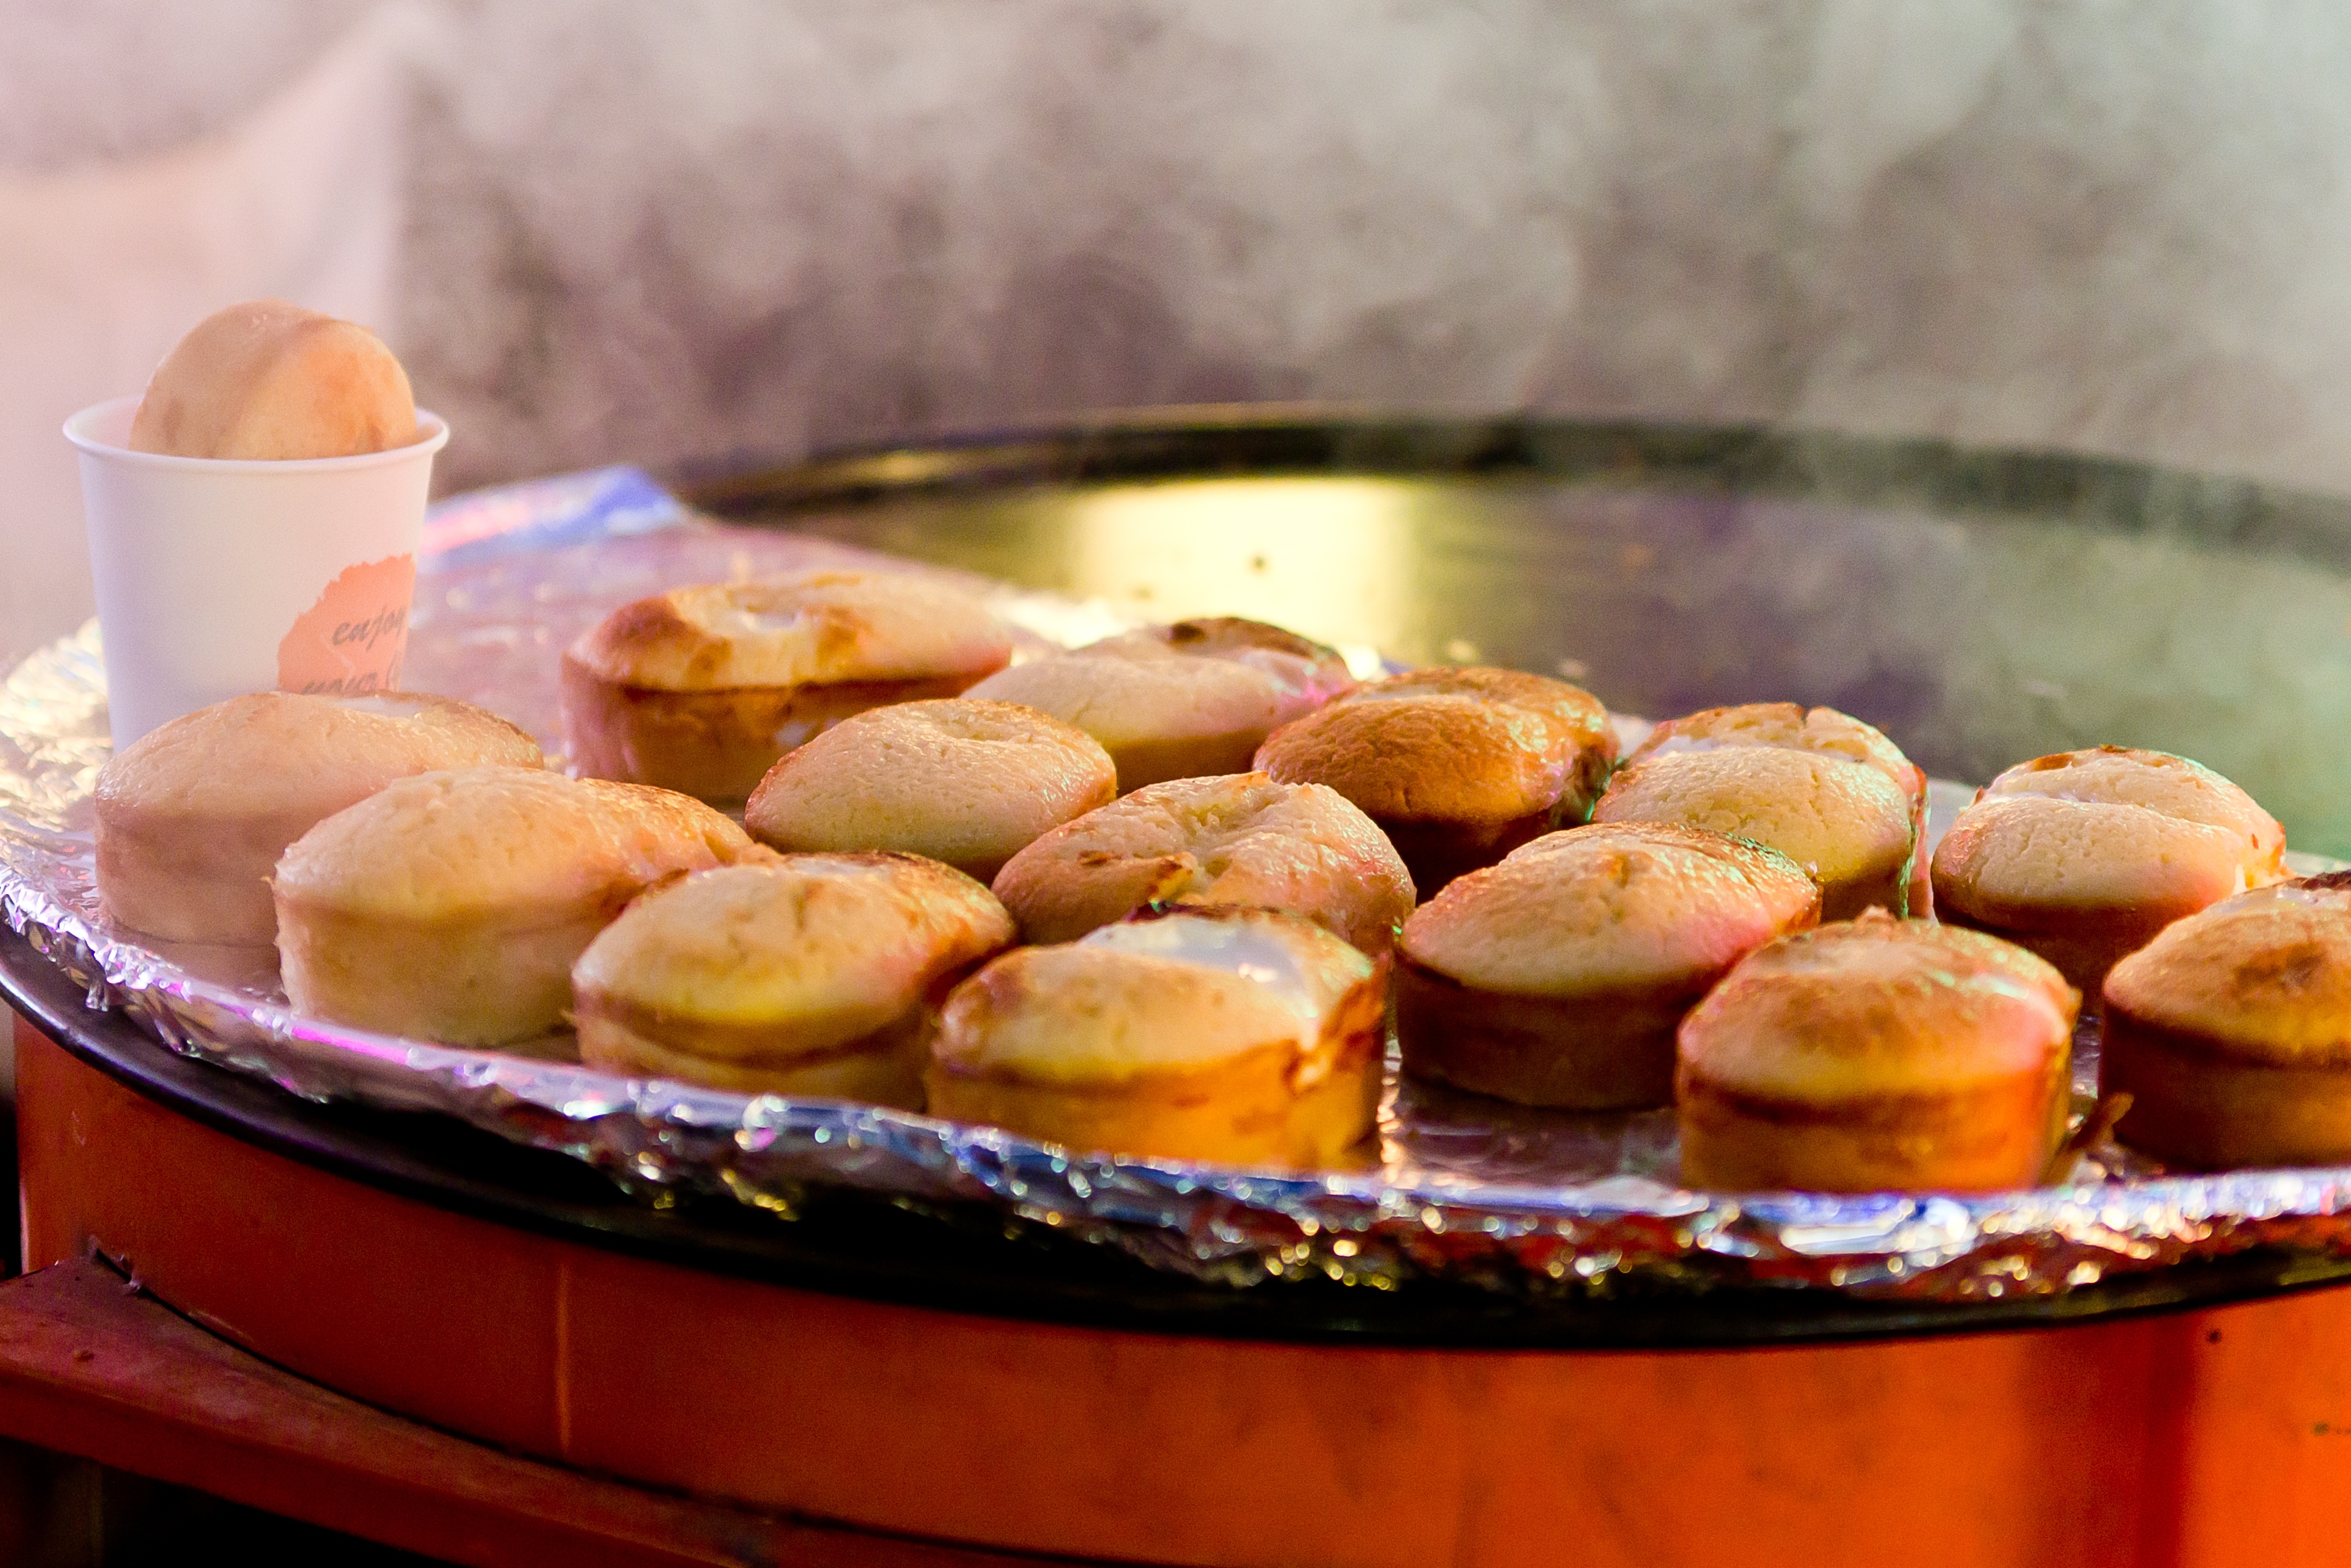
plant, dish, meal, food, produce, breakfast, baking, dessert, cuisine, korea, seoul, flowering plant, land plant, egg bun, korean street food